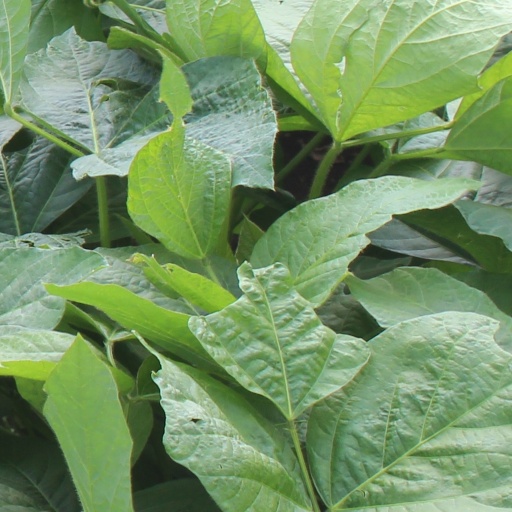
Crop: soybean